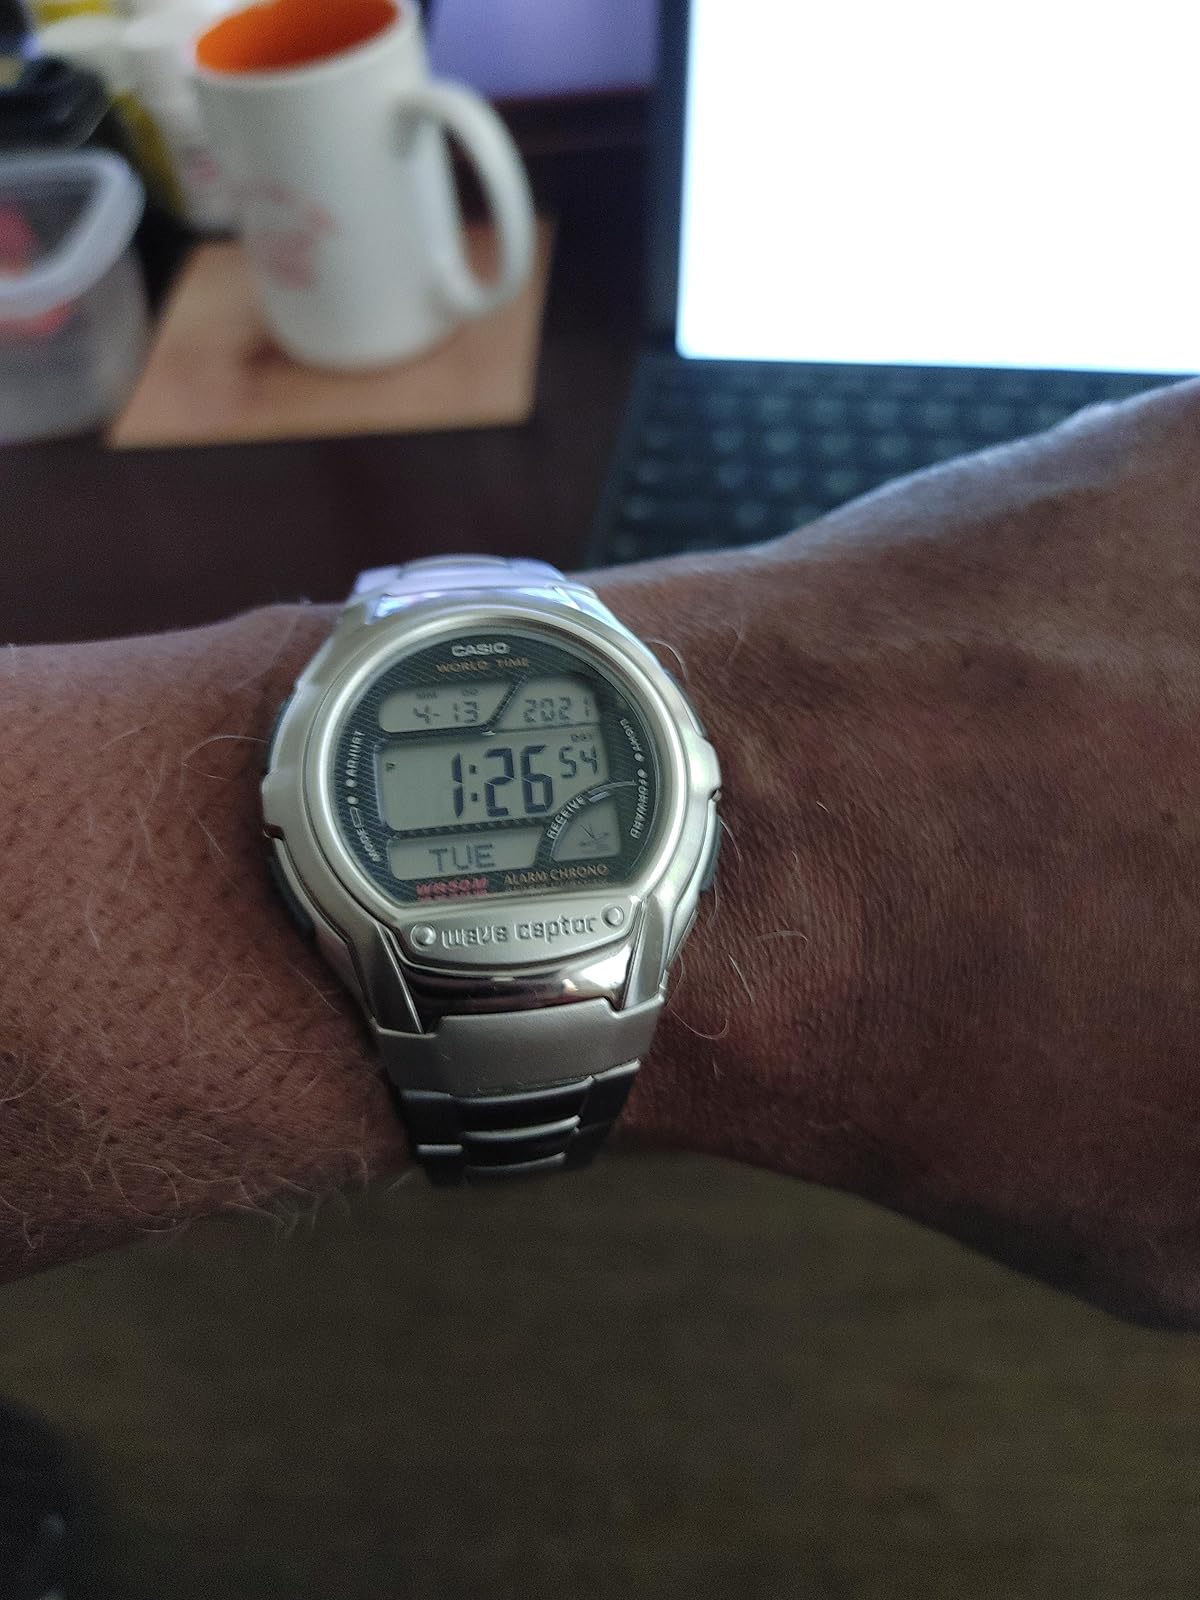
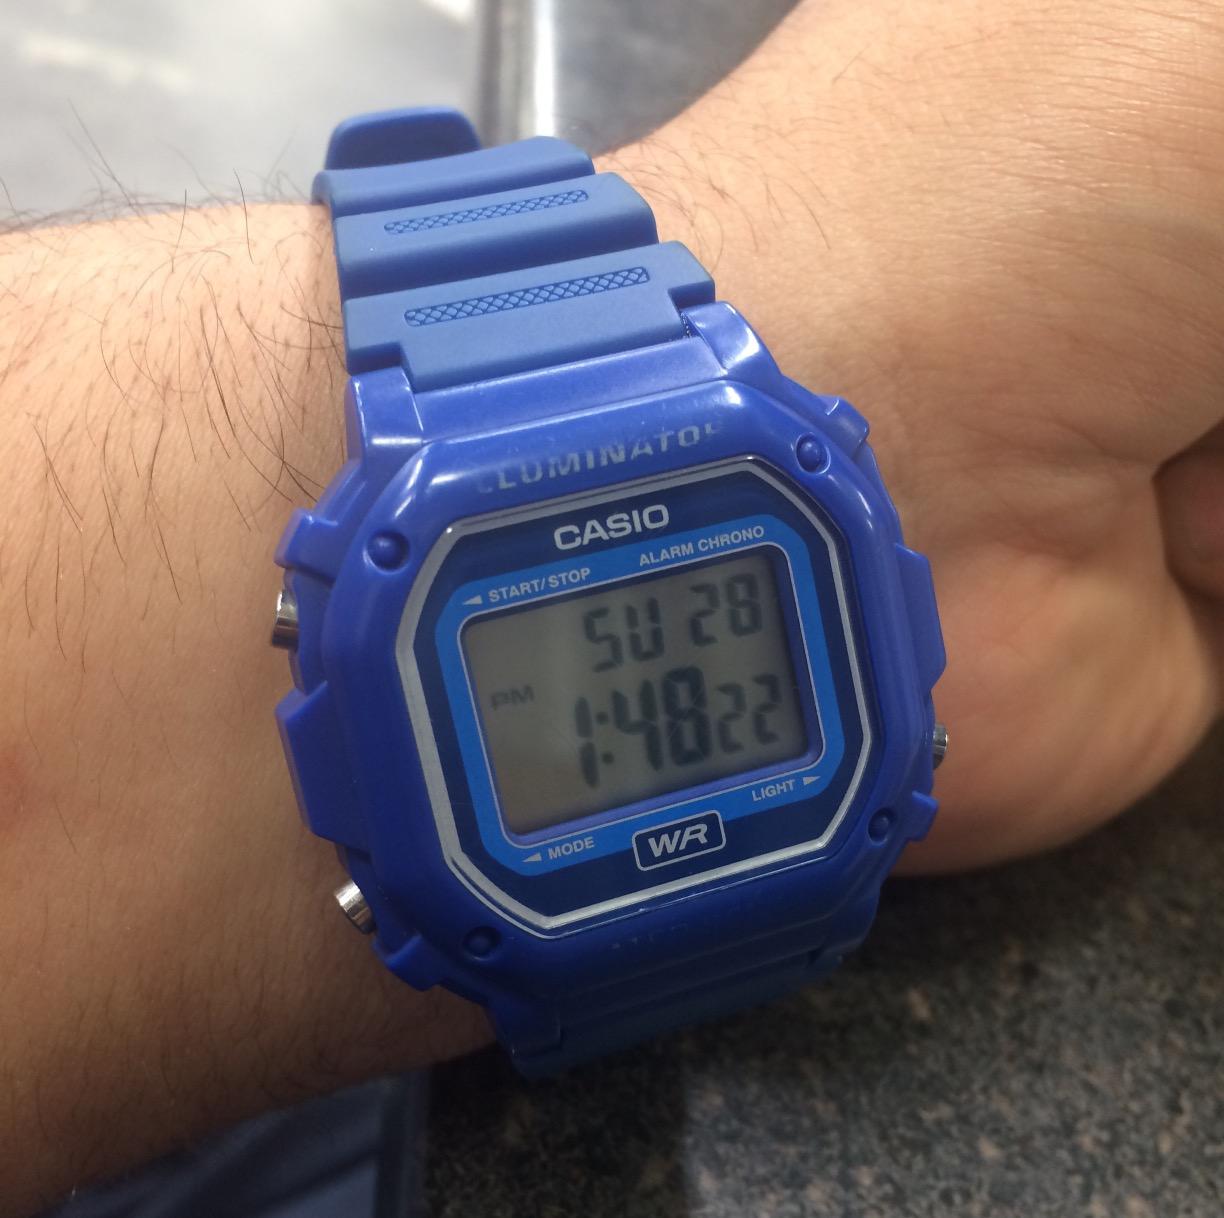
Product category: accessories_watch
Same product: no